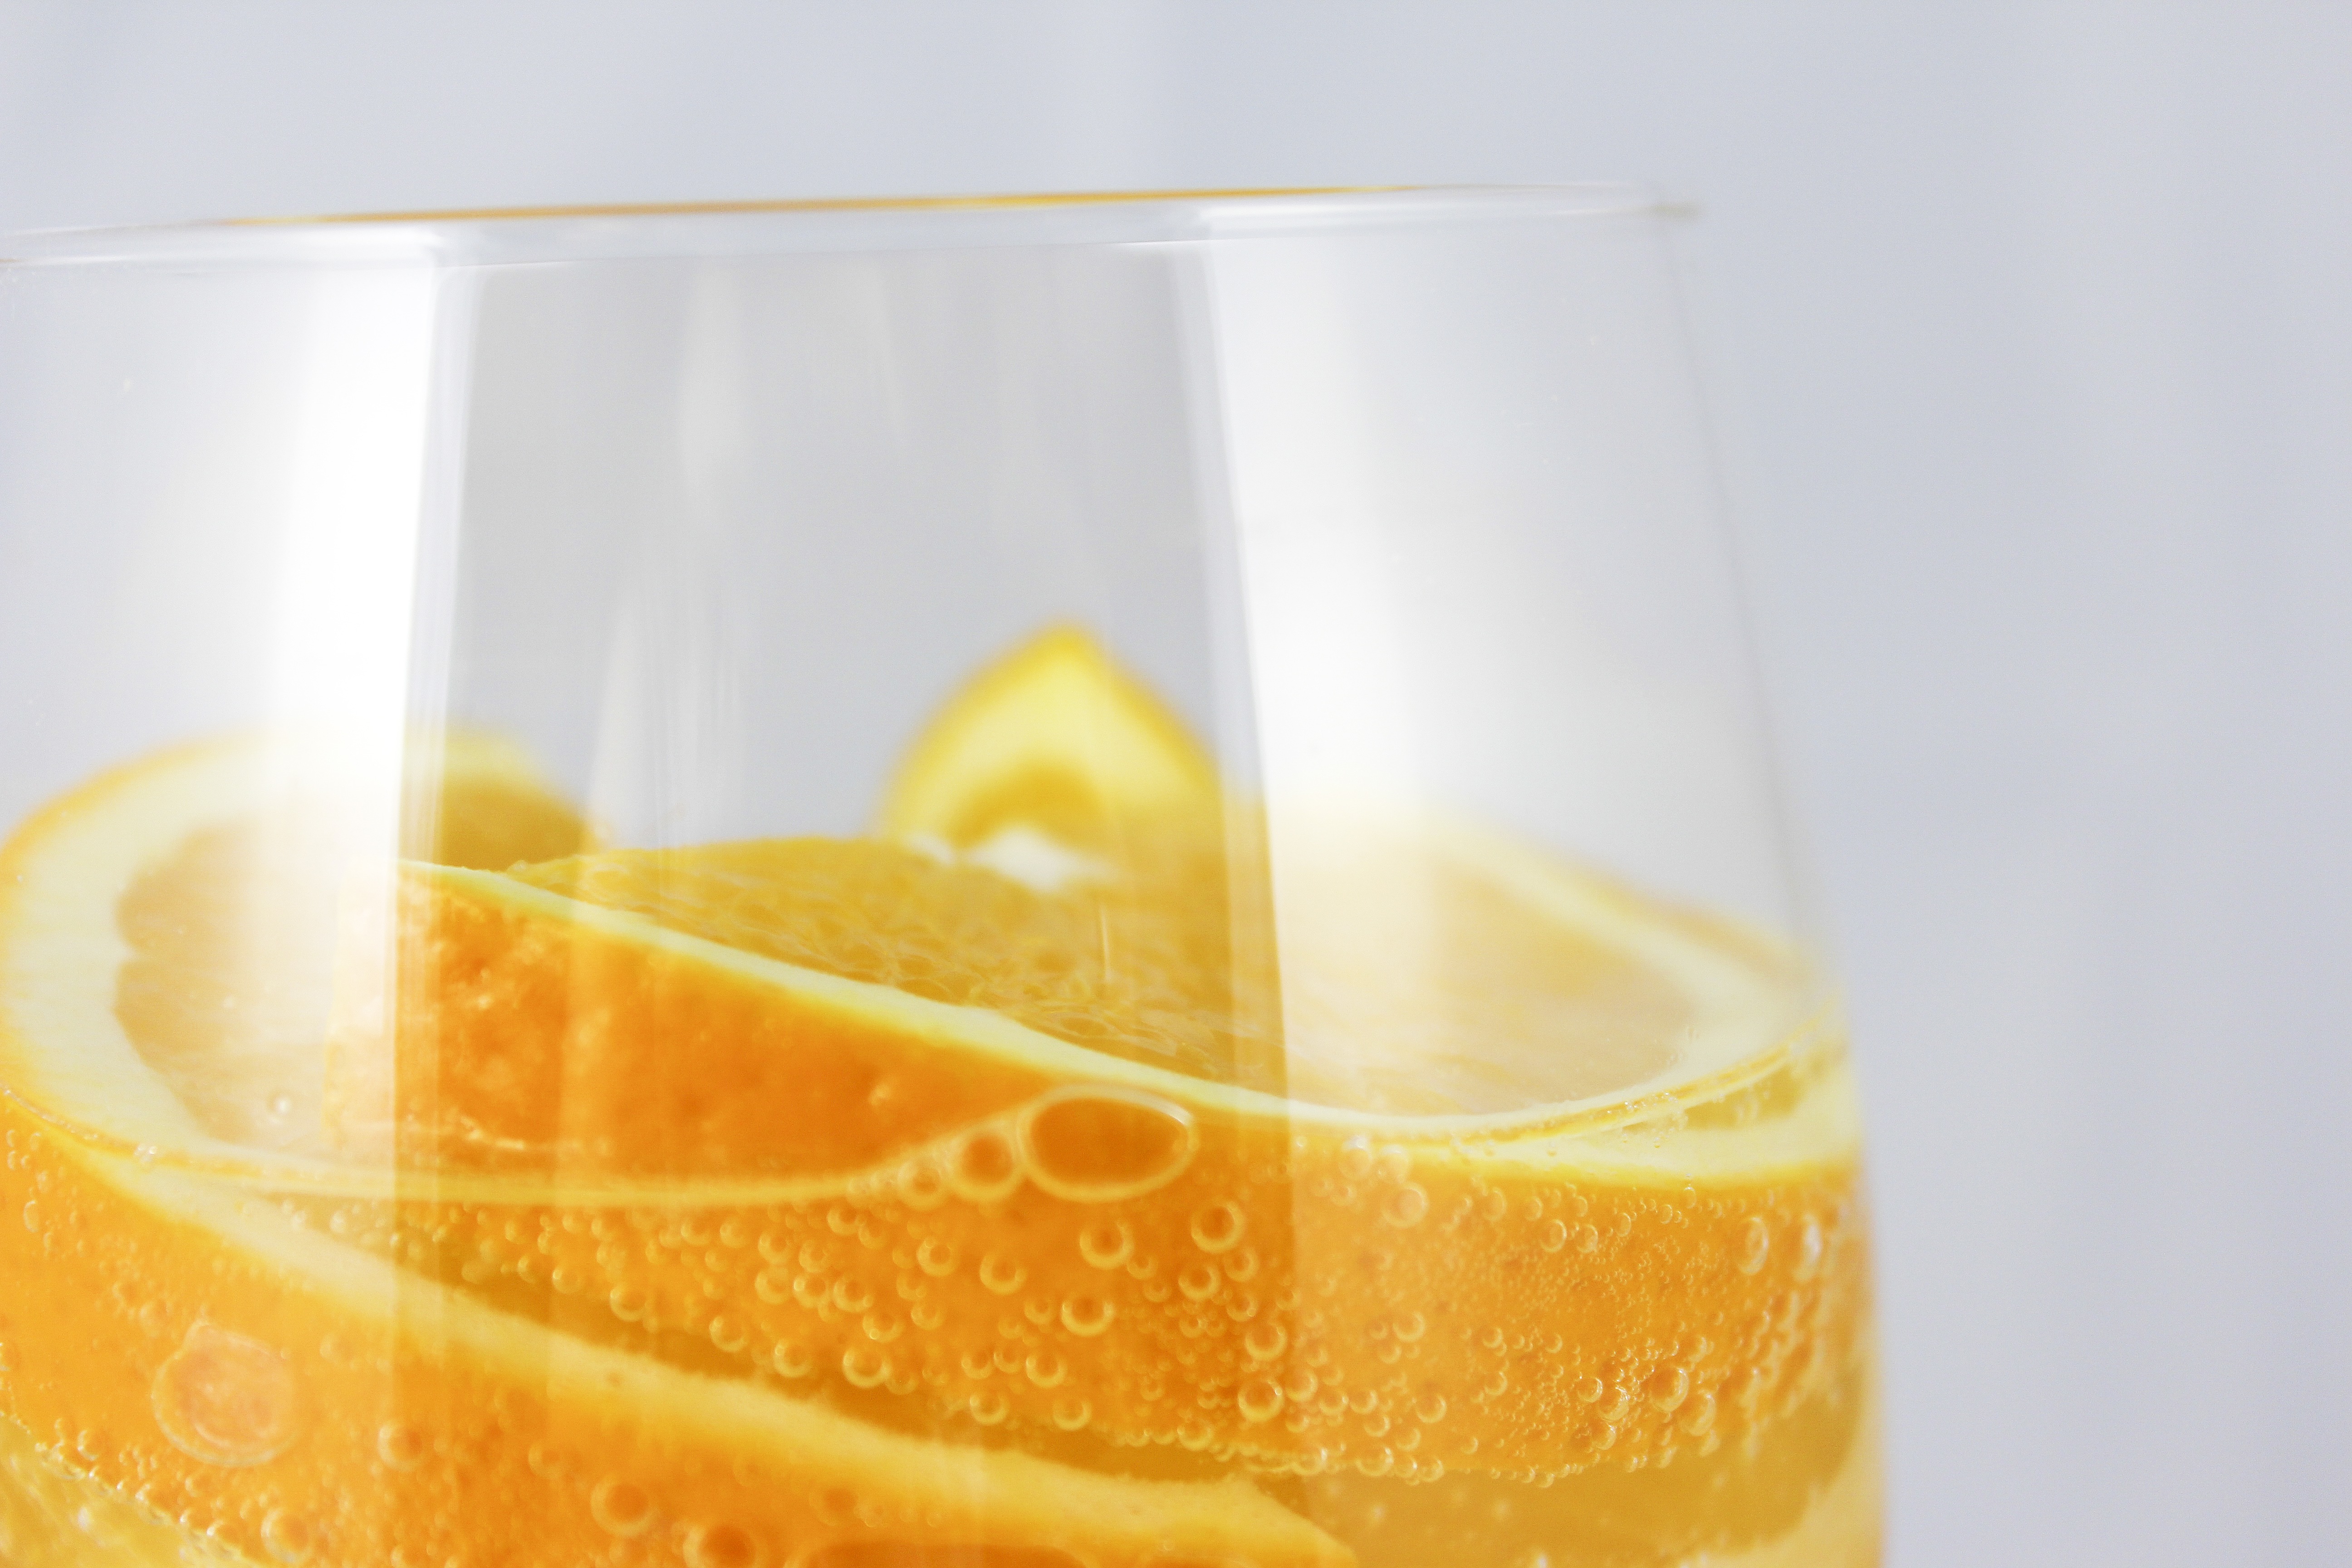
plant, fruit, orange, food, produce, drink, breakfast, health, juice, tropical fruit, nutrition, bubbles, liqueur, vitamins, oranges, citrus, a healthy diet, flowering plant, a glass of, sparkling water, land plant, distilled beverage